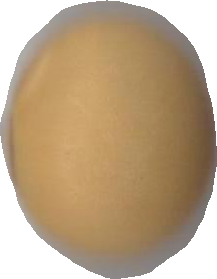
Variety: Dega